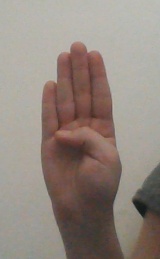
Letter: kaaf